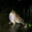
Label: frog